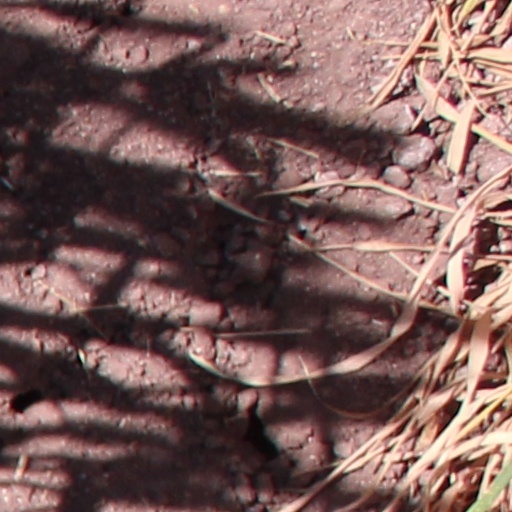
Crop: wheat